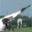
Label: rocket